Cordova Bay

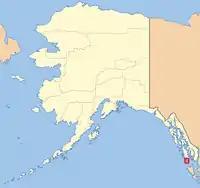
Cordova Bay is at the southern end of the Alexander Archipelago in the Alaska Panhandle

Cordova Bay is a bay in the Alexander Archipelago of southeast Alaska. It opens onto Dixon Entrance to the south, between Cape Muzon on Dall Island and Point Marsh (a group of small islets just off Prince of Wales Island). The name Puerto Cordova y Cordova was given by the Spanish explorer Lieutenant Don Jacinto Caamaño in 1792, in honor of Admiral Luis de Córdova y Córdova. The name was published by George Vancouver in 1798.